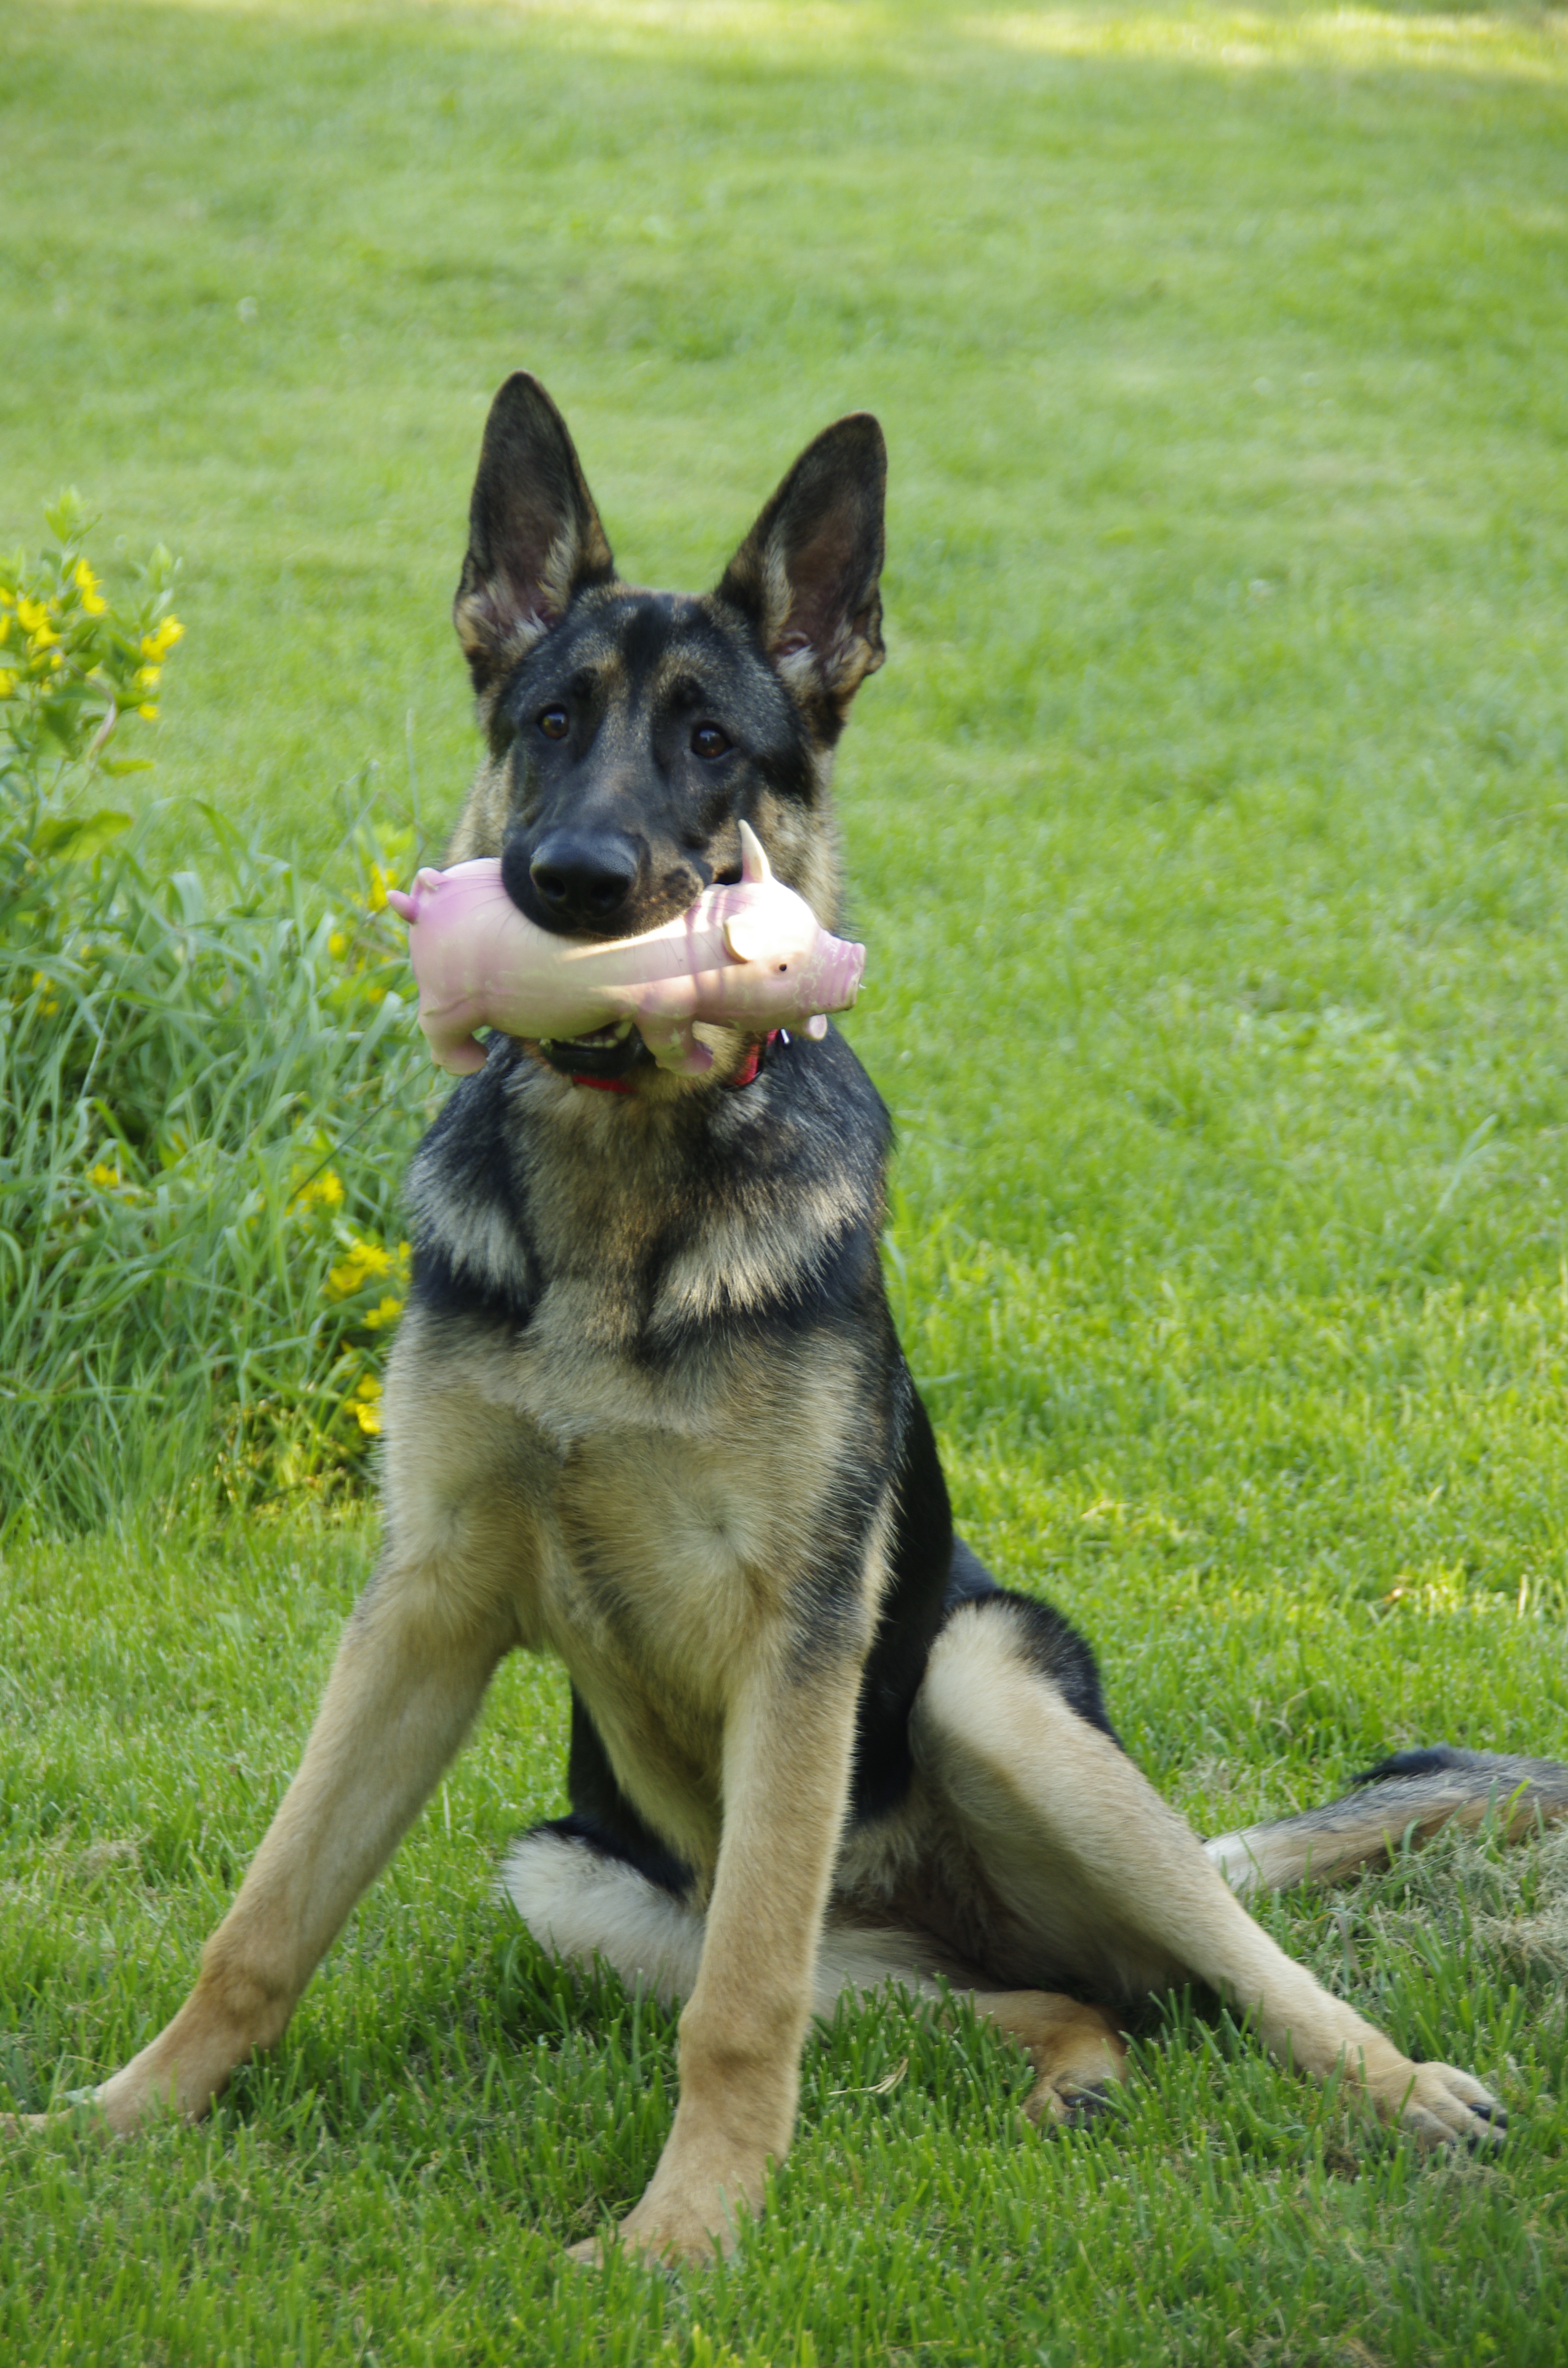
dog, animal, young, mammal, german shepherd, vertebrate, dog breed, belgian shepherd malinois, dog like mammal, saarloos wolfdog, wolfdog, czechoslovakian wolfdog, carnivoran, dog breed group, east siberian laika, j mthund, shiloh shepherd dog, tamaskan dog, norwegian elkhound, east european shepherd, german shepherd dog